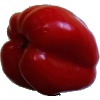
Label: Pepper Red 1